Aqueduct of Algeciras

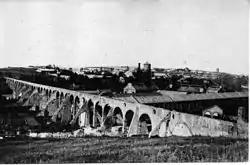
Old photograph of the aqueduct.

The Aqueduct of Algeciras is one of the most important buildings in Algeciras, Spain. Numerous textbooks, dictionaries and guidebooks cite this building as Arabic or Roman, but it was built in the eighteenth century.